Gill and Coote v El Vino Co Ltd

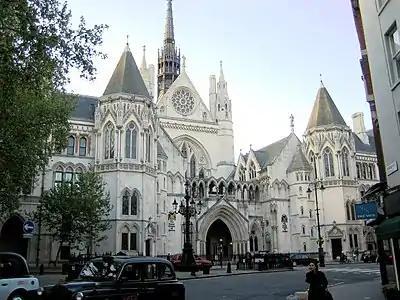
The Royal Courts of Justice, home to the Court of Appeal

Anthony Lester QC served as advisor to the Equal Opportunities Commission during this period. He considered the Gill and Coote case unlikely to succeed and that it raised no important matter of principles, so advised the Commission not to proceed with an appeal. The Commission decided to act against this advice and provided funding for the case.